Hooded pitohui

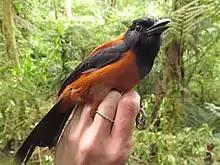
The plumage of the hooded pitohui is dichromatic, black and reddish brown.

The hooded pitohui is long and weighs . The adult has a black , head, chin, throat and upper breast and a black tail. The rest of the plumage is a reddish brown. The bill and legs are black, and the irises are either reddish brown, dark brown or black. Both sexes look alike. Juvenile birds look like adults, except that the of the tail and of the wing are tinged with brown.